Jever

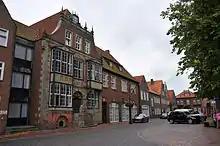
City Hall of Jever

The Jever City Council consists of 30 members—the fixed number for a town with a population of between 12,001 and 15,000 inhabitants. The 30 councillors are elected by local elections for a five-year term. The current term of office began on 1 November 2021 and ends on 31 October 2026